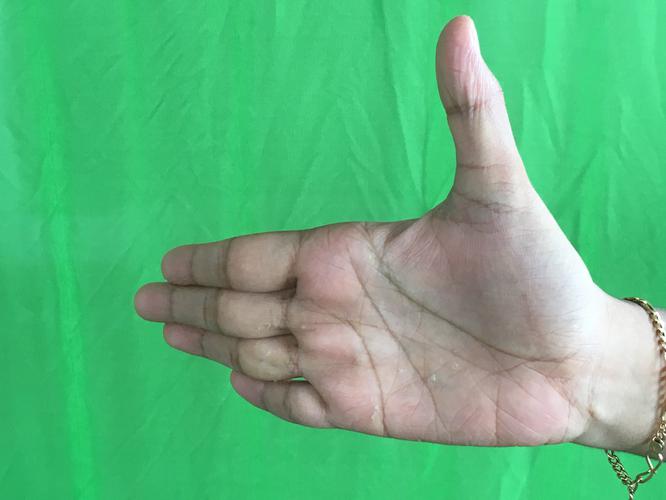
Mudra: Ardhachandran
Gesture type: single_hand